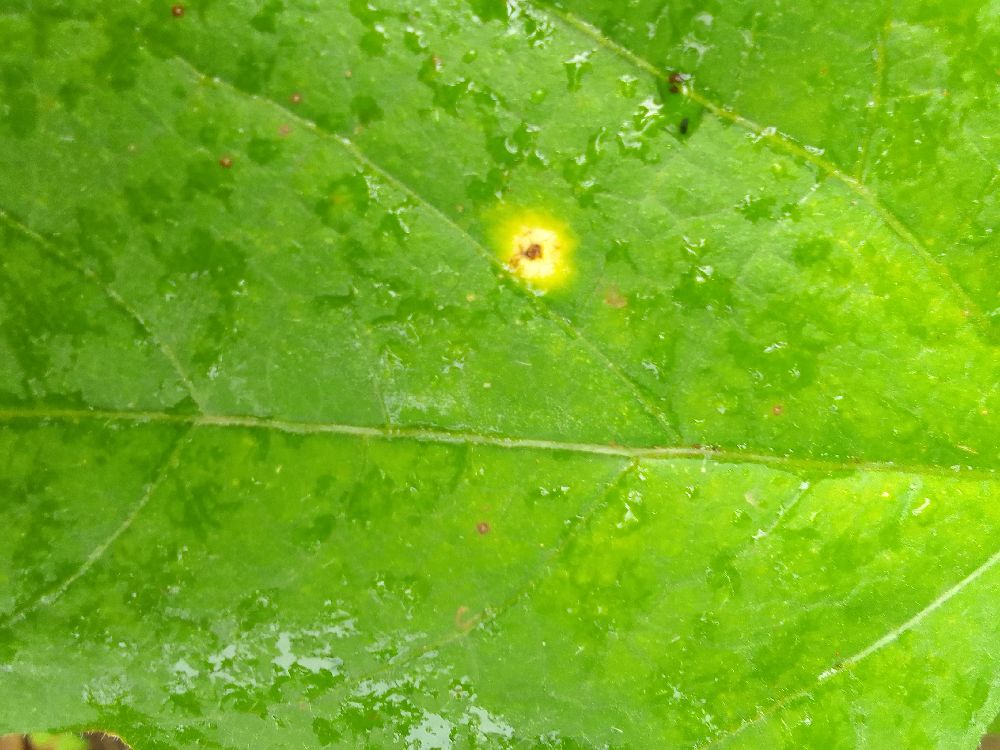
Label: rust